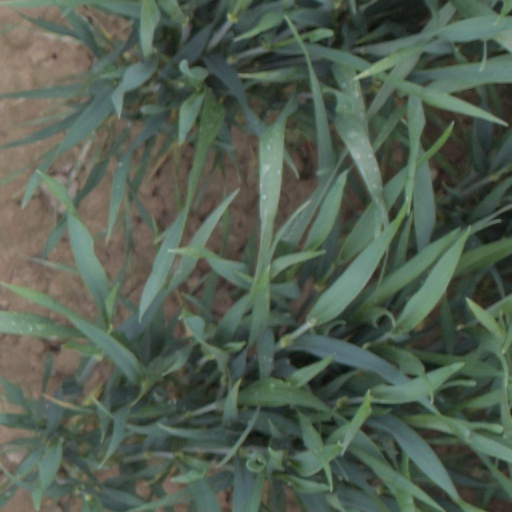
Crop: wheat